Arden Valley Road

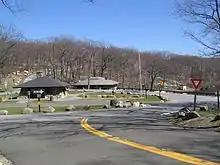
Arden Valley Road's eastern terminus at Tiorati Circle and Lake Tiorati.

Arden Valley Road begins at an intersection with NY 17 in the hamlet of Southfields (within the town of Tuxedo). The road immediately becomes a part of the right-of-way for the Appalachian Trail, a roughly trail spanning the eastern United States. The road heads into Harriman State Park and crosses a pair of train tracks before passing over the New York State Thruway. The highway continues along the border of Harriman State Park; at the Elk's Pen Trailhead, the Appalachian Trail leaves Arden Valley Road and heads into the park.